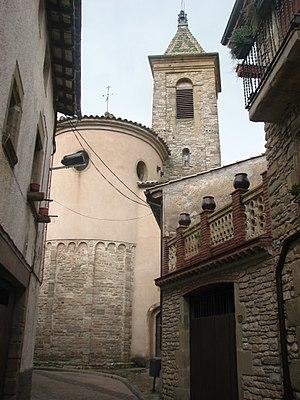
L'église Sant Julià de Vilatorta est un édifice religieux situé dans la commune de Sant Julià de Vilatorta, en Catalogne. Elle est classée dans l'Inventaire du patrimoine architectural de Catalogne.